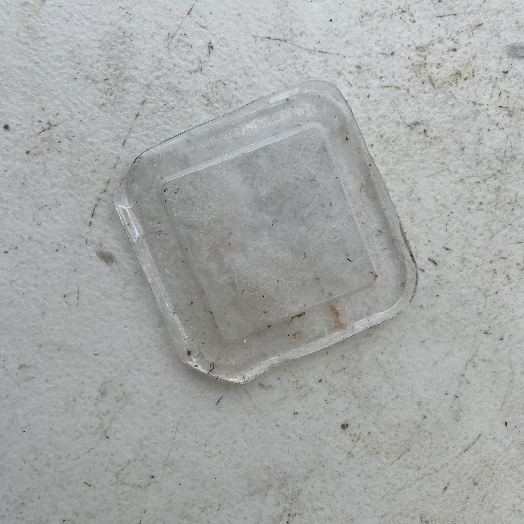
Label: Plastic